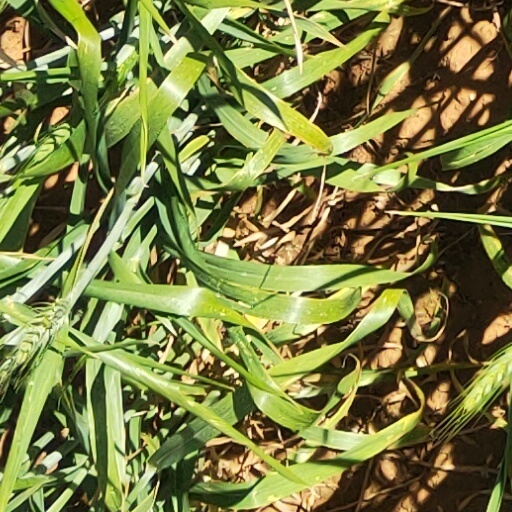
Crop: wheat